Kayseri Castle

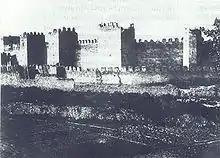
A photograph of the castle from 1897

Kayseri Castle is a castle built in antiquity and first mentioned in a coin during the rule of Gordian III between 238 and 244 AD. It went through multiple additions starting with the Romans, continuing with the Byzantines, Danishmends, Seljuqs, Dulqadirs, Karamanids, and Ottomans. The castle, located in the eponymous city, is made of an inner and an outer section with a total of 18 towers.